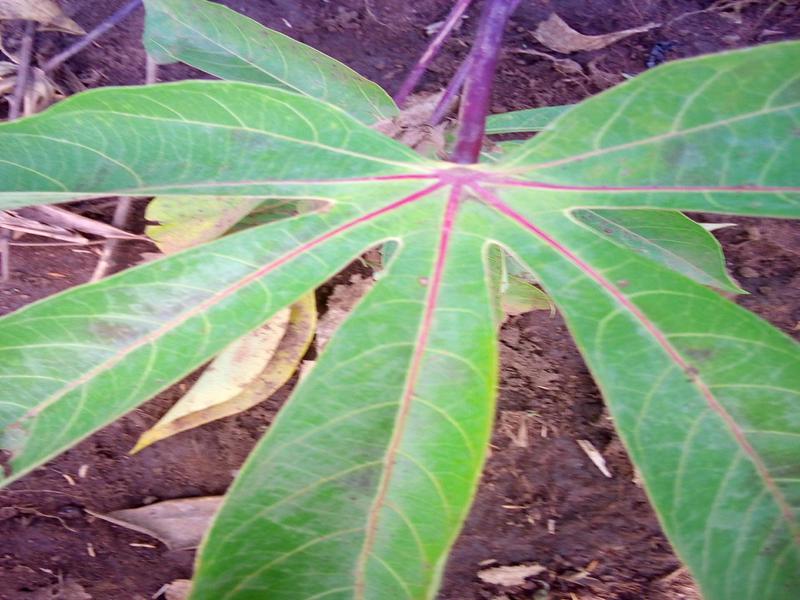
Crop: cassava
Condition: healthy